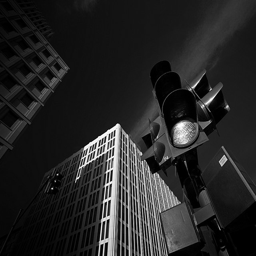
A traffic light and a tall building in black and white.
A traffic light below a tall building in a city.
A traffic light mounted on a pole by the street near tall buildings.
Black and white street view of a building.
Black and white city photo looking up at tall buildings with a stoplight in foreground.